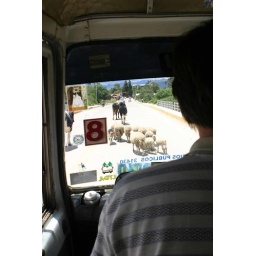
sheep and cows in traffic